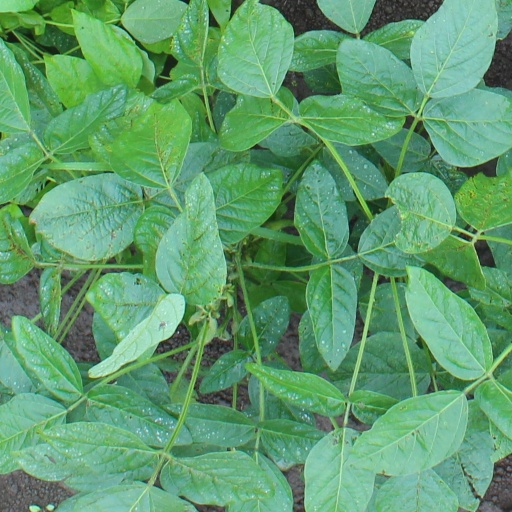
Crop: soybean